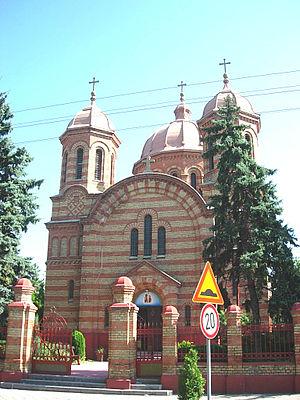
Deliblato est une localité de Serbie située dans la province autonome de Voïvodine. Elle fait partie de la municipalité de Kovin dans le district du Banat méridional. Au recensement de 2011, elle comptait 2 947 habitants.